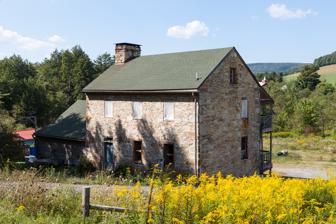
Building: Red Horse Tavern
Country: United States of America
Year built: 1827
Historic tavern in West Virginia, United States United States historic place Red Horse Tavern U.S. National Register of Historic Places U.S. Historic district Contributing property Front, facing U.S. Route 50, in 2015 Show map of West Virginia Show map of the United States Location 1 mile east of Aurora on U.S. Route 50, near Aurora, West Virginia Coordinates 39°19′35″N 79°31′54″W / 39.32645°N 79.5317°W / 39.32645; -79.5317 Area 5.3 acres (2.1 ha) Built 1825-1827 Architect Grimes, Henry Part of Brookside Historic District ( ID13000264 ) NRHP reference No. 73001923 , 79003443 Significant dates Added to NRHP July 2, 1973, boundary increase May 4, 1979 Designated CP May 8, 2013 Red Horse Tavern , also known as Brookside Inn and The Old Stone House, is a historic inn and tavern located near Aurora , Preston County, West Virginia . It was built between 1825 and 1827, as a dwelling.  In 1841, it opened as a public inn to serve travelers on the Northwestern Turnpike .  It is built of rubble stone, and has one large downstairs room and three upstairs rooms with an attic above them. It was listed on the National Register of Historic Places in 1973, with a boundary increase in 1979. It is located in the Brookside Historic District . References